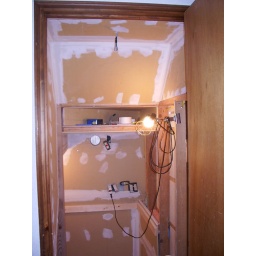
I managed to squeeze a few more cubic inches of space by adding a shelf over the desk